Tomoya Asano

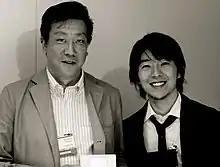
Asano (right) with Hiromichi Tanaka in 2006

Tomoya Asano (浅野 智也, born 24 December 1978) is a Japanese game producer working for Square Enix. After graduating from Keio University Asano first joined Enix in 2001, before gaining a more prominent role within the company after its merger. He started off working on several titles before producing a few titles in the "Final Fantasy" series. After producing "", Asano and several members on his team went on to create a spiritual successor in "Bravely Default".